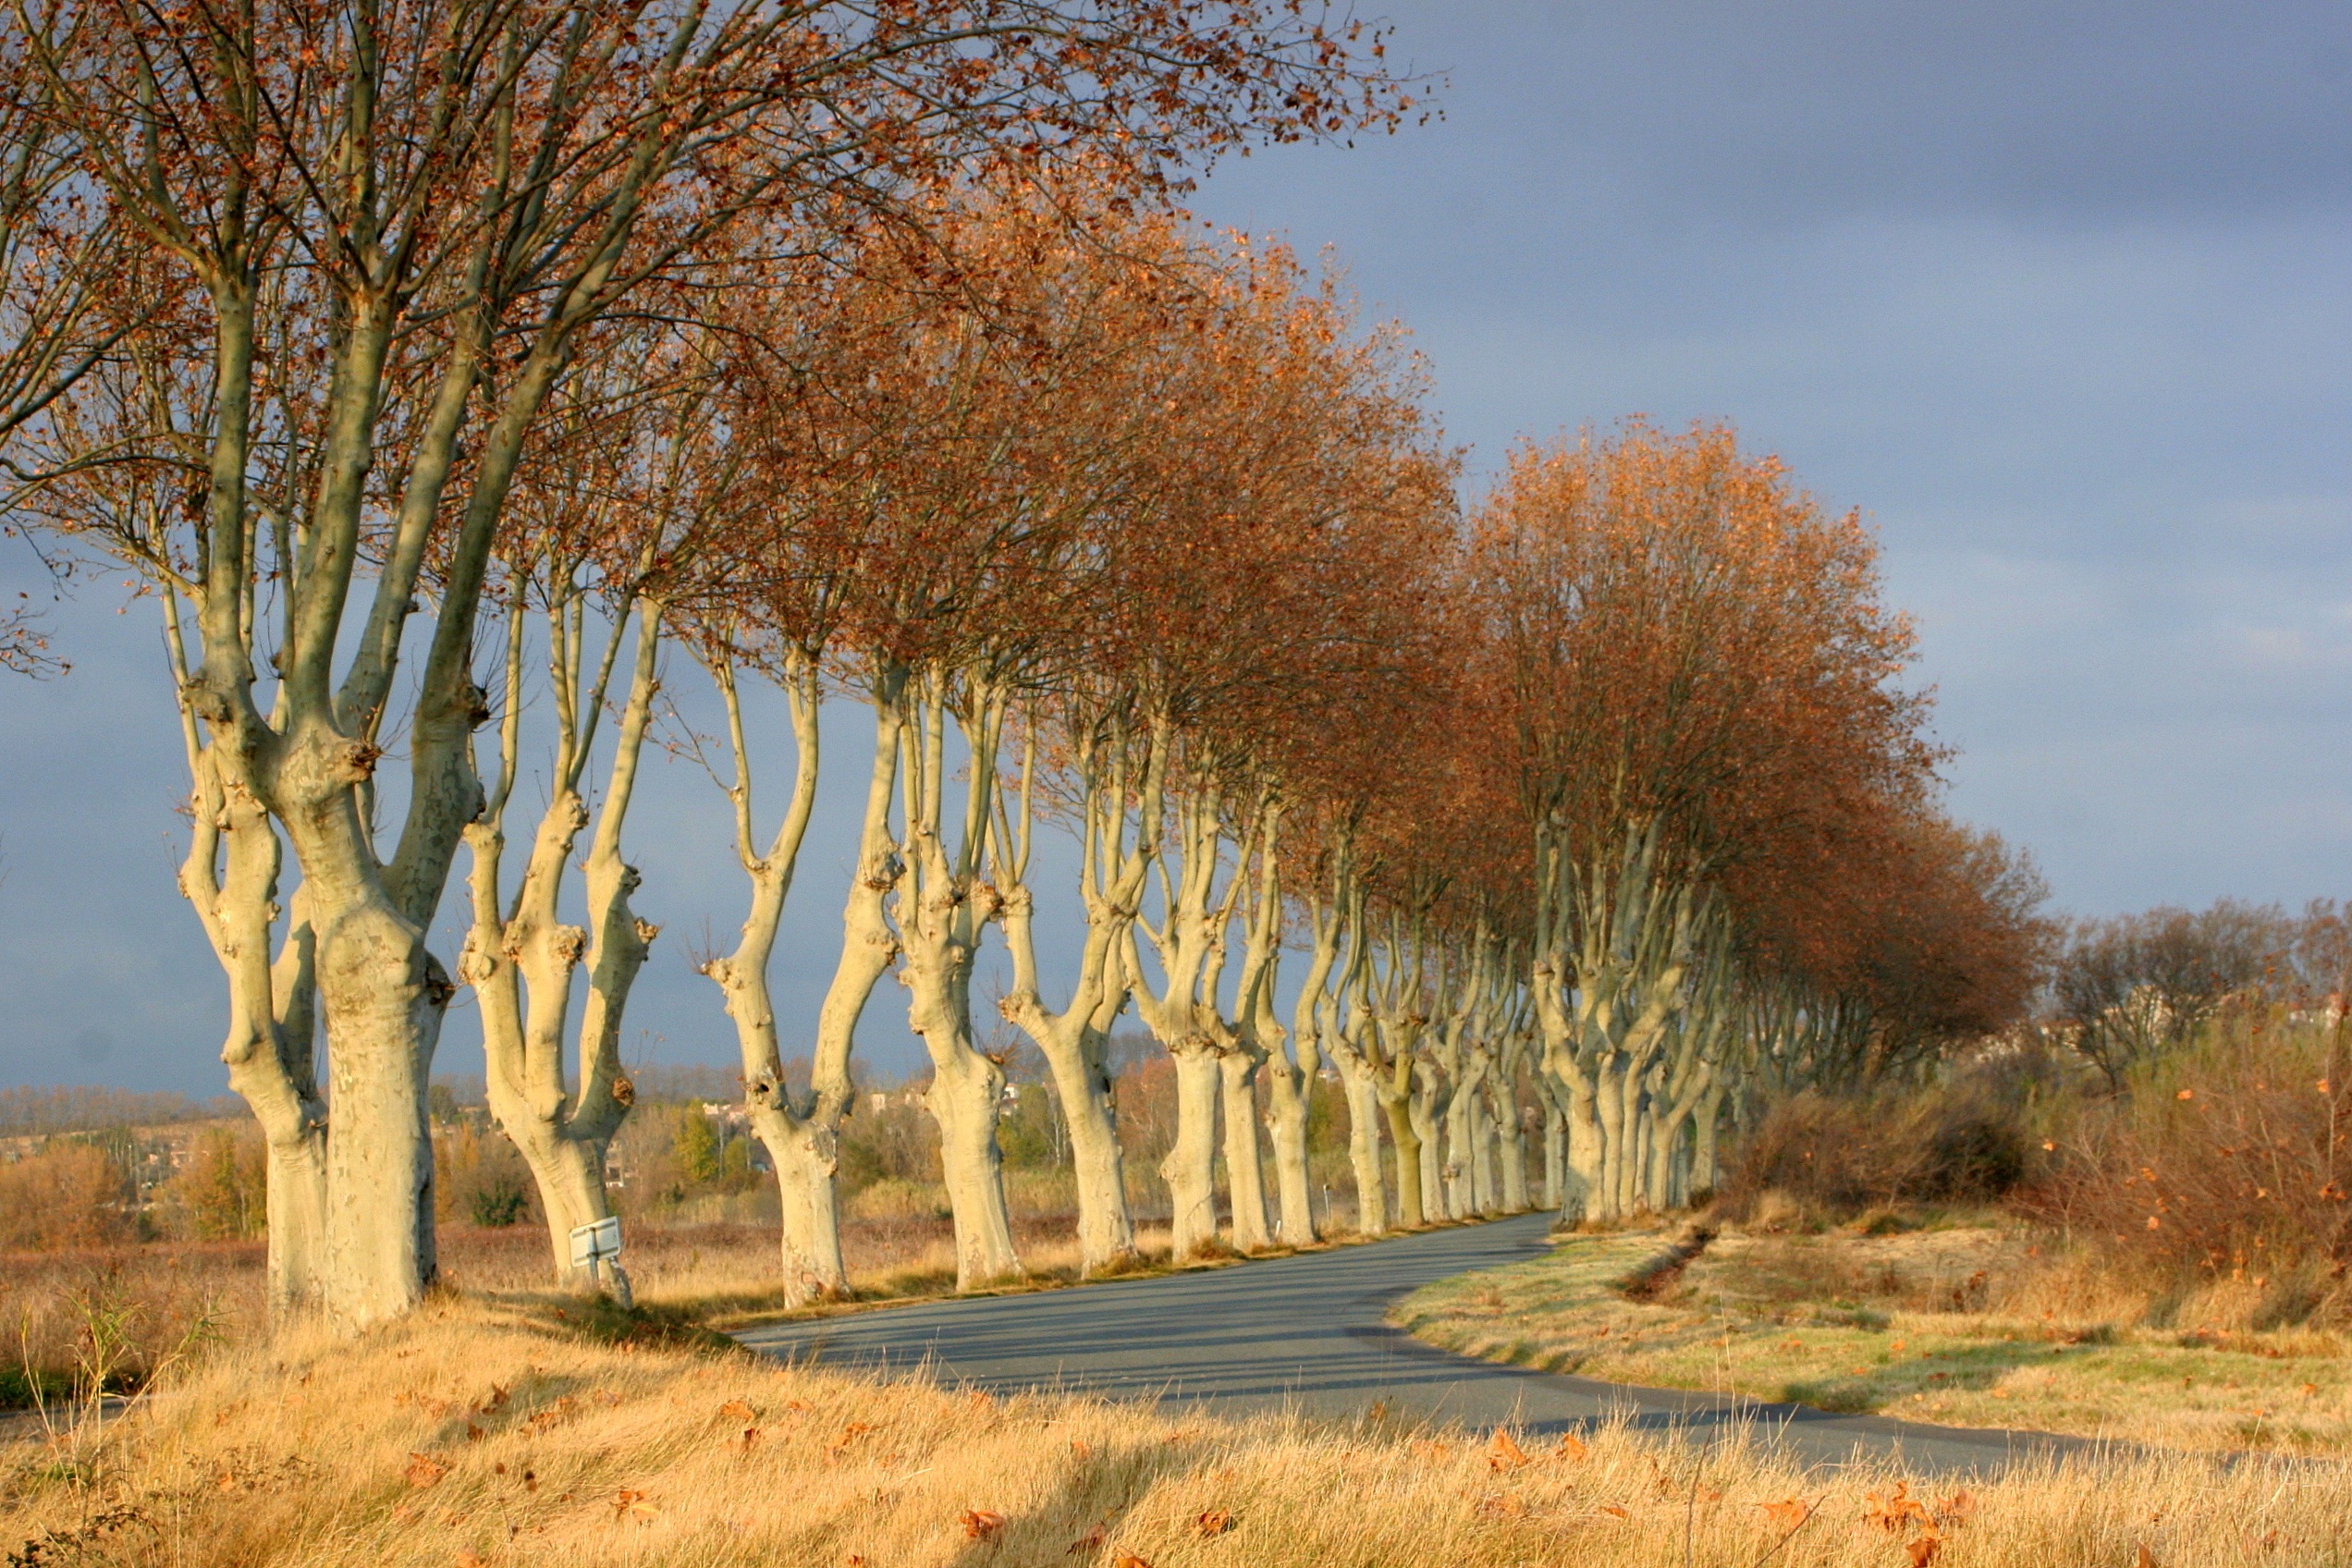
landscape, tree, nature, grass, outdoor, winter, light, plant, sky, road, field, meadow, prairie, countryside, morning, leaf, flower, travel, france, europe, natural, autumn, holiday, tourism, lifestyle, leisure, season, savanna, trees, fr, woodland, languedoc, authentic, ecosystem, lined, rural area, flowering plant, nature background, languedoc roussillon, beautiful scenery, natural environment, grass family, woody plant